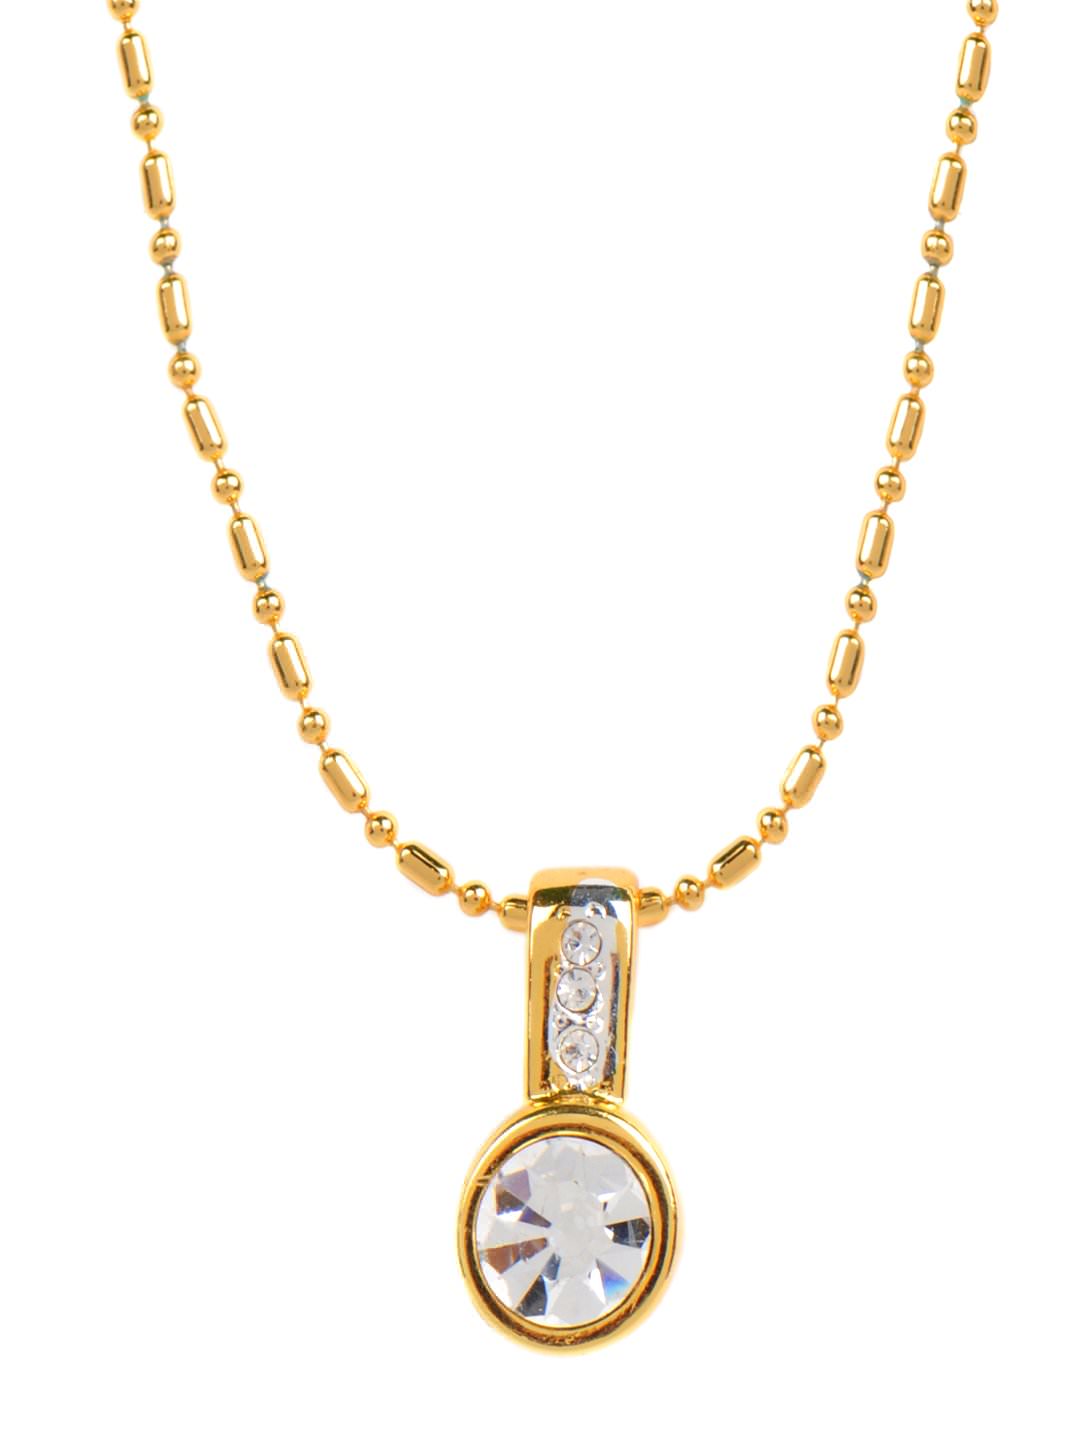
Estelle Women Gold Pendant with Chain
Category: Accessories / Jewellery / Pendant
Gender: Women
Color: Gold
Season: Winter 2016
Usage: Casual